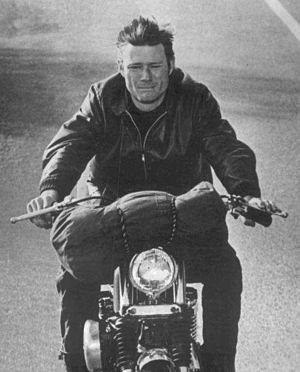
Harry Samuel Parks, généralement dit Michael Parks, au début de sa carrière, né le 24 avril 1940 à Corona, en Californie, aux États-Unis, et mort le 9 mai 2017 à Los Angeles, en Californie, aux États-Unis, est un acteur, réalisateur et chanteur américain.